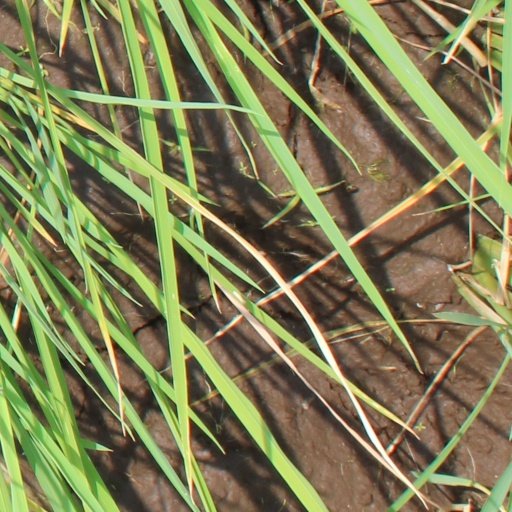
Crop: rice